Vince Wilfork

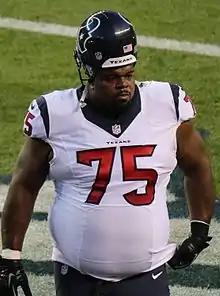
Wilfork with the Houston Texans in October 2016

On March 16, 2015, Wilfork signed a two-year deal with the Houston Texans. He started all 16 games in 2015 at the nose tackle position making 22 tackles. In his two seasons in Houston, he totaled 43 tackles, helping the Texans win back-to-back AFC South titles.